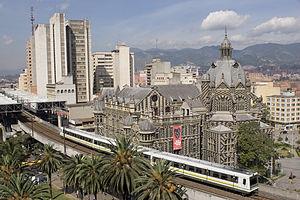
La Colombie, en forme longue la république de Colombie est une république constitutionnelle unitaire comprenant 32 départements. Le pays est situé dans le Nord-Ouest de l'Amérique du Sud ; il est bordé à l'ouest par l'océan Pacifique, au nord-ouest par le Panama, au nord par la mer des Caraïbes, au nord-est par le Venezuela, au sud-est par le Brésil, au sud par le Pérou et au sud-ouest par l'Équateur. La Colombie est le 26ᵉ plus grand pays par sa superficie et le 4ᵉ en Amérique du Sud. Avec plus de 49 millions d'habitants, la Colombie est le 28ᵉ pays le plus peuplé du monde et le 2ᵉ de tous les pays de langue espagnole après le Mexique. La Colombie est une moyenne puissance, la 4ᵉ plus grande économie d'Amérique latine, et la 3ᵉ en Amérique du Sud. La production de café, de fleurs, d'émeraudes, de charbon et de pétrole forme le principal secteur de l'économie colombienne.